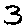
Label: 3